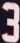
Number: 3